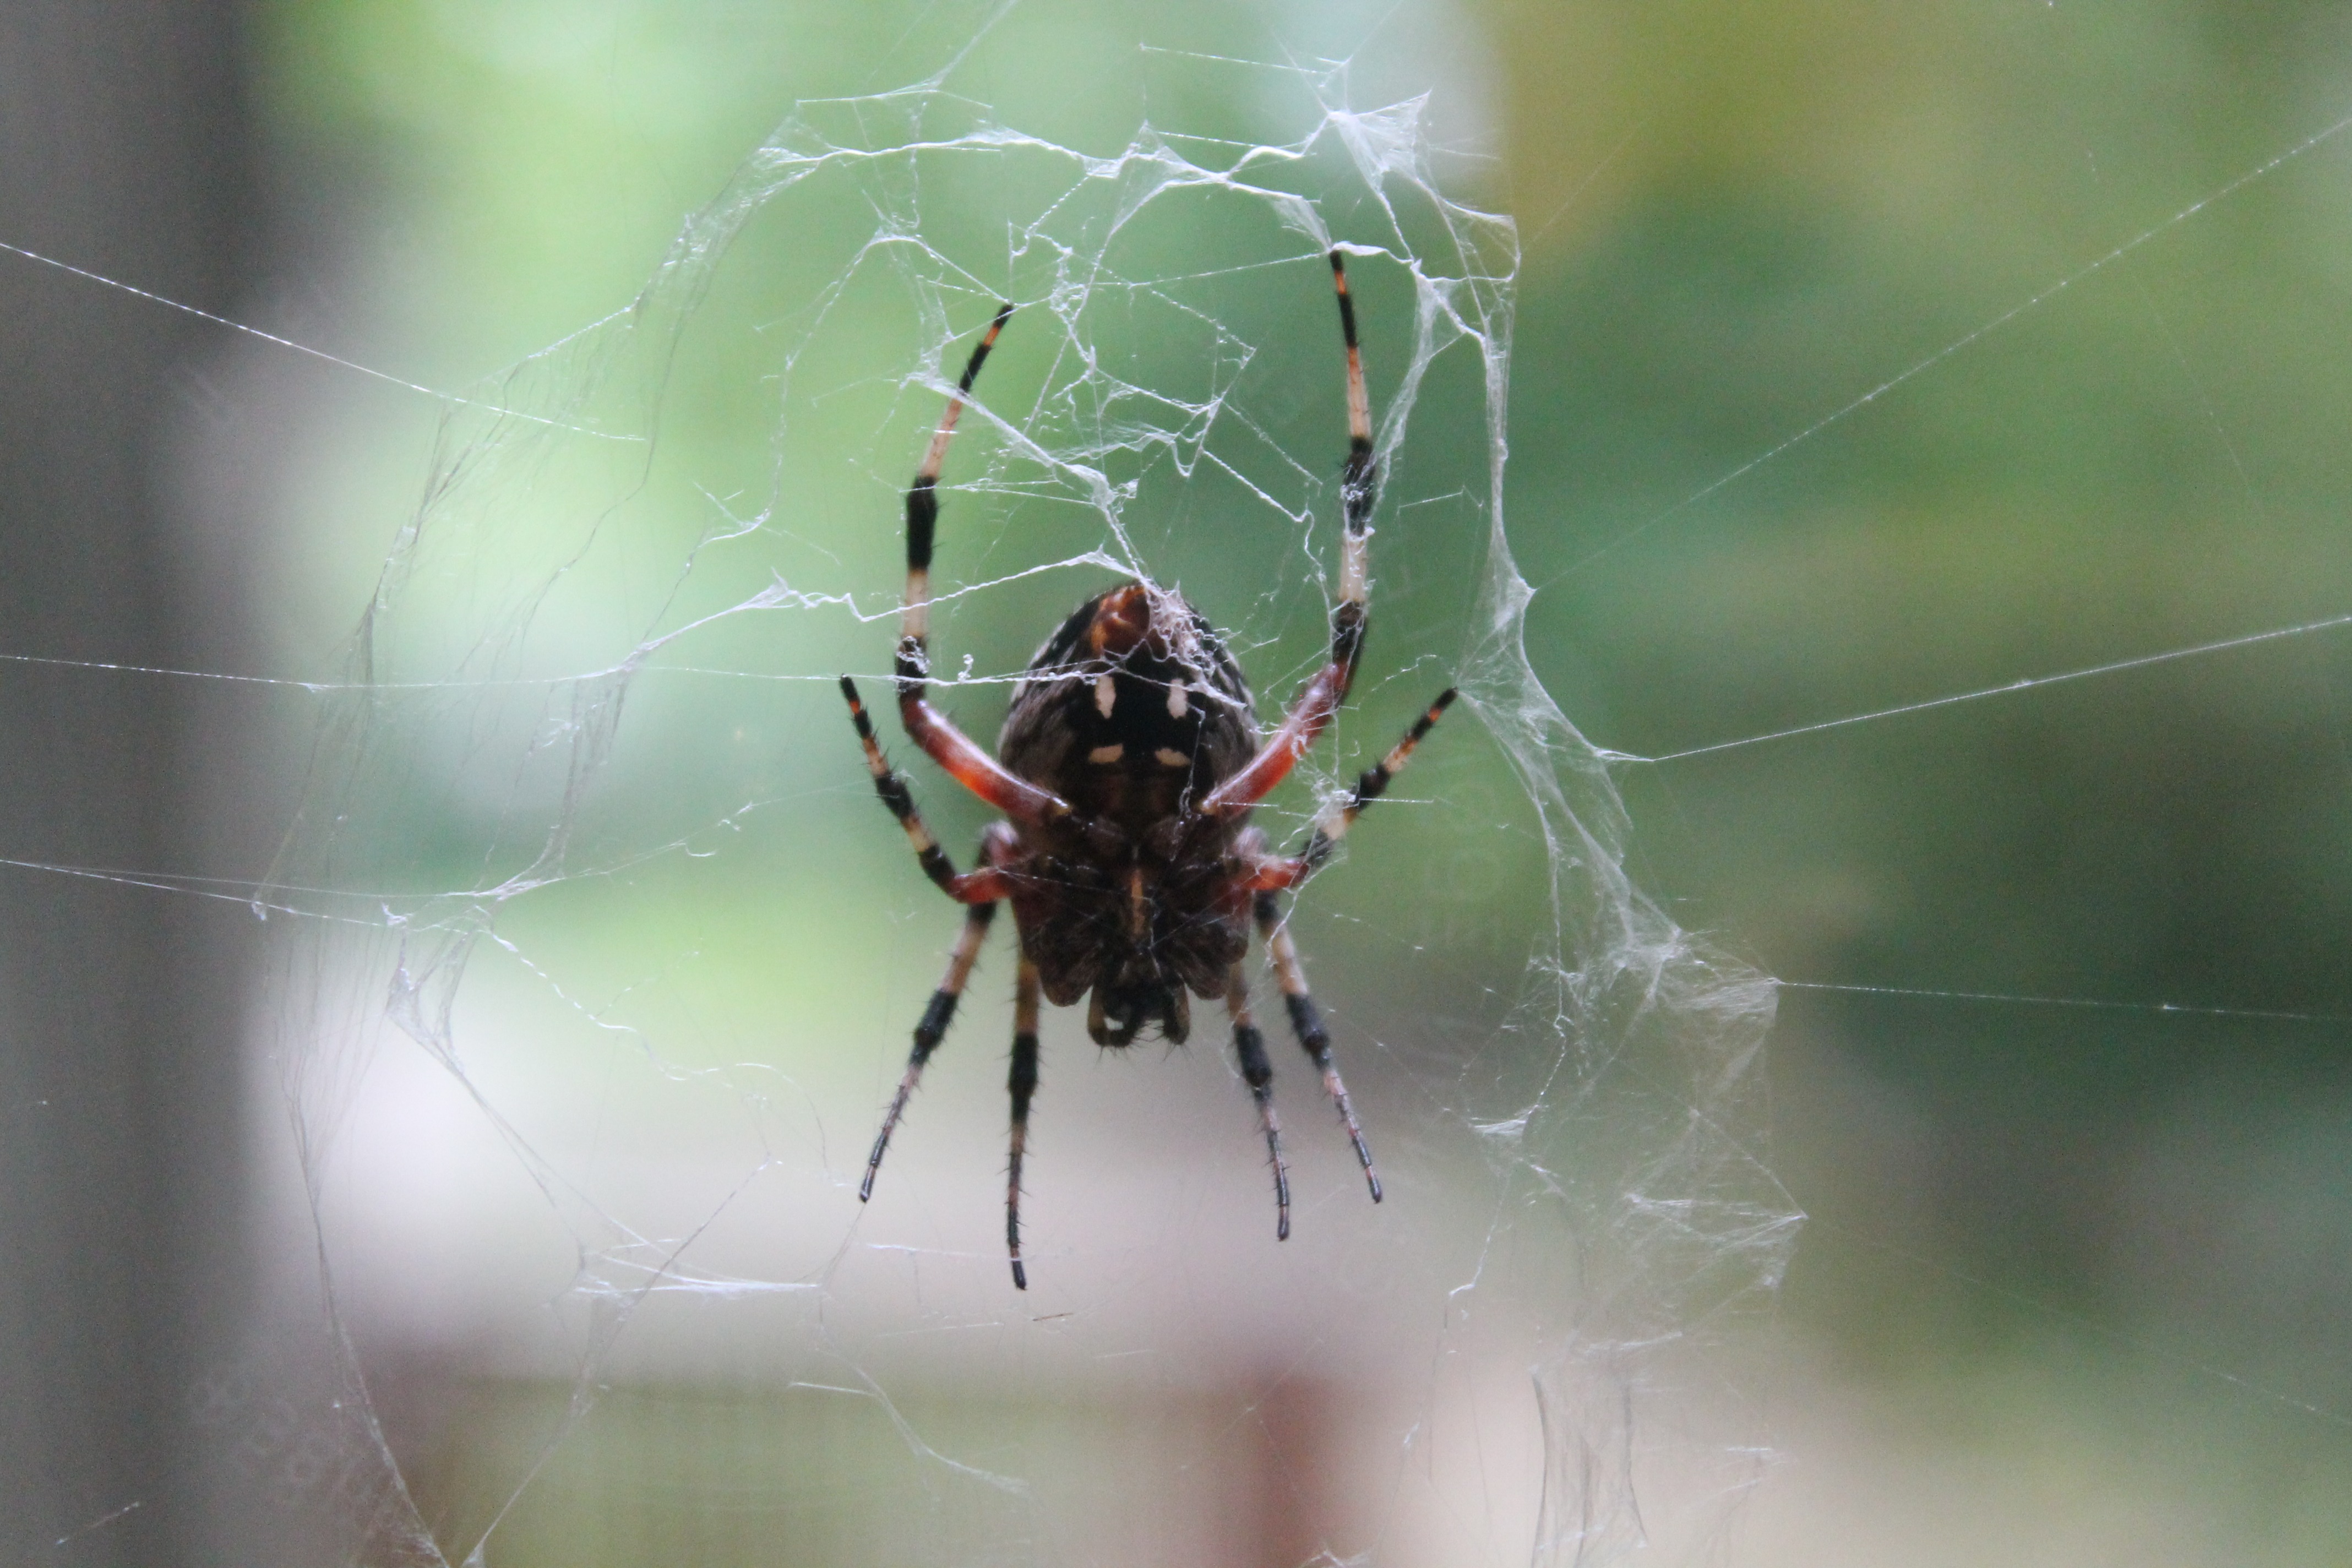
nature, spiderweb, web, macro, fauna, invertebrate, spider web, cobweb, close up, spider, outside, arachnid, creepy, argiope, macro photography, arthropod, european garden spider, araneus, orb weaver spider, yellow garden spider